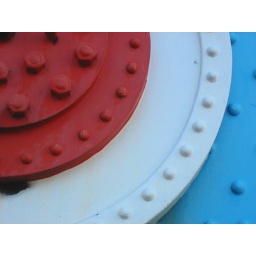
Part of the tower bridge in london (makes a cool desktop)